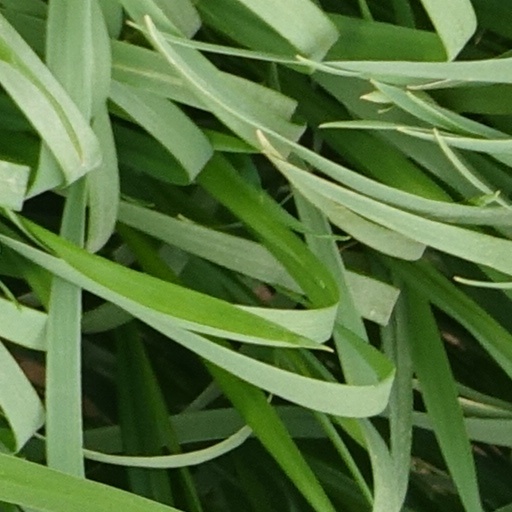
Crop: wheat